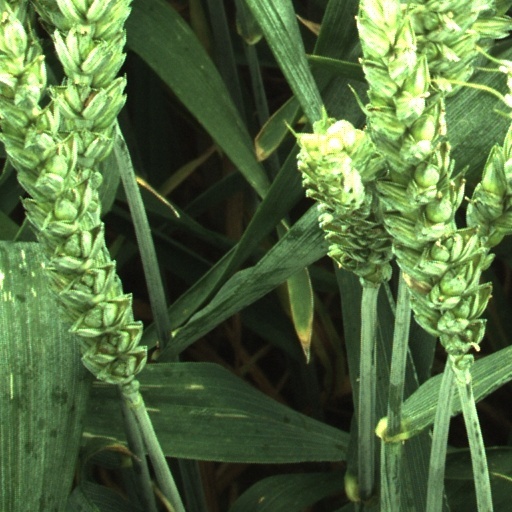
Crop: wheat